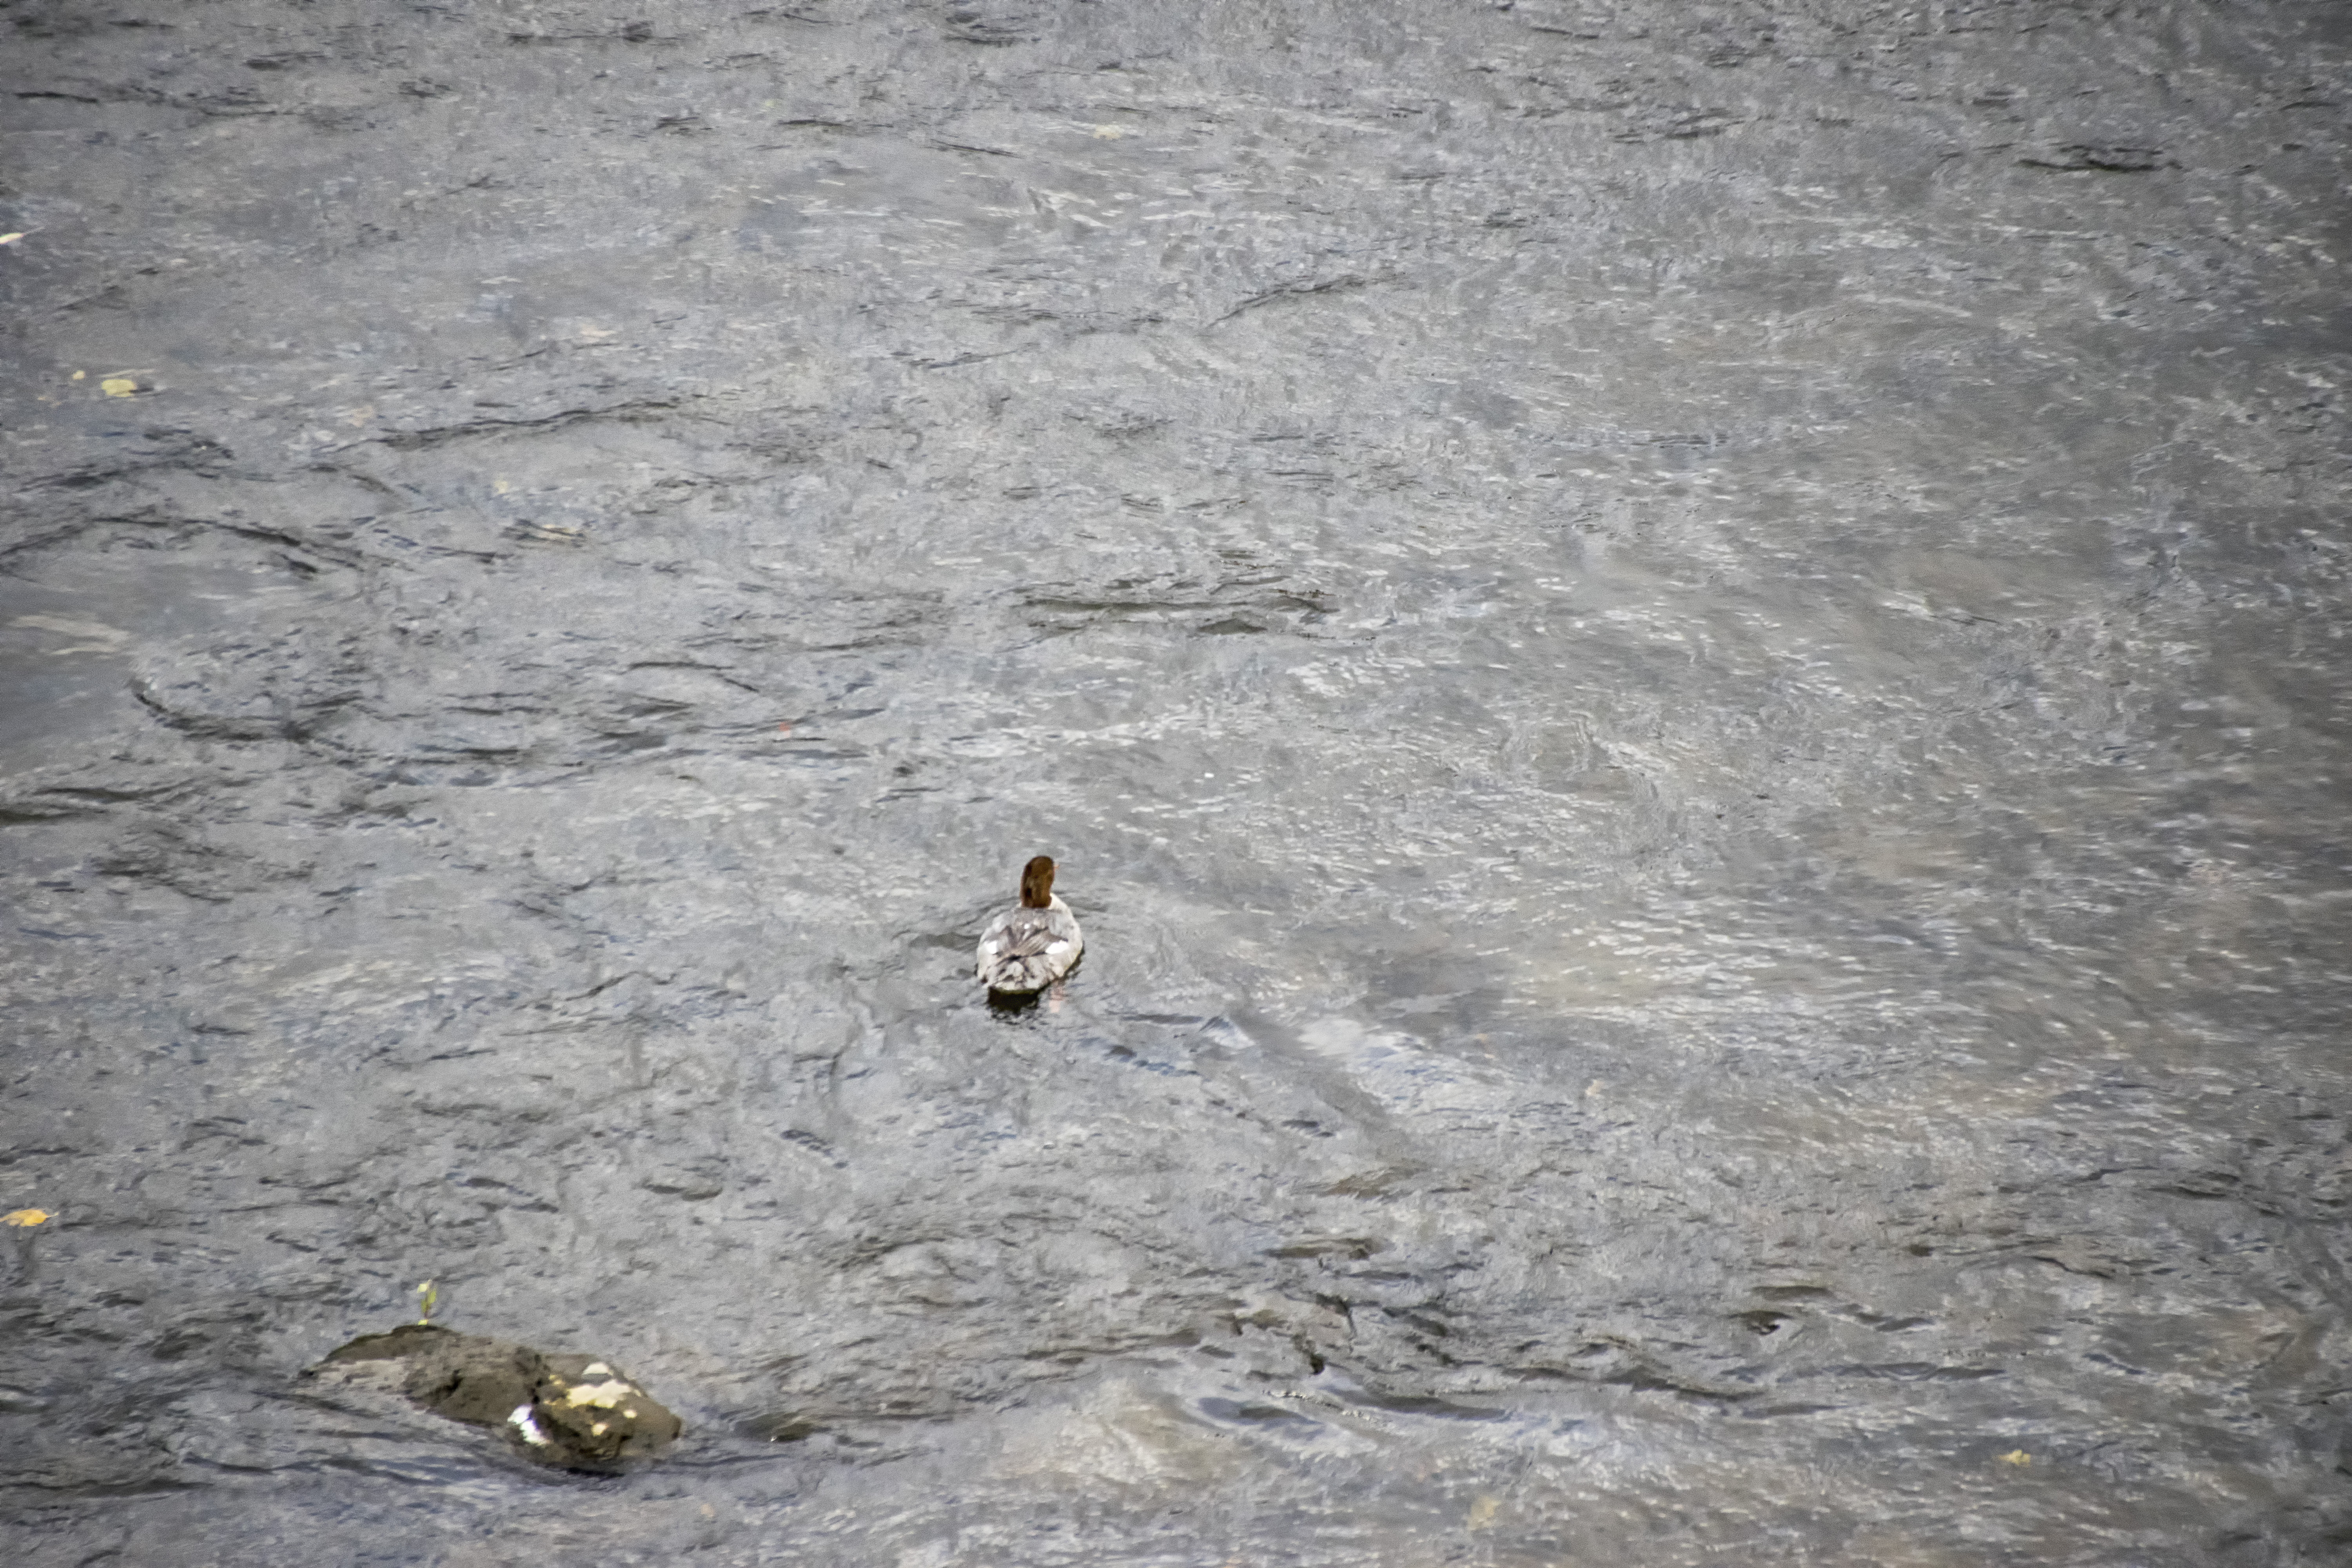
bird, wildlife, grand, duck, canada, common, quebec, water bird, merganser, sherbrooke, oiseau, harle